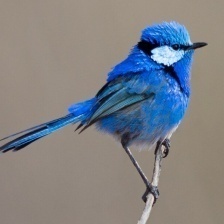
Species: SPLENDID WREN
Scientific name: MALURUS SPLENDENS